Maria Lanakila Catholic Church

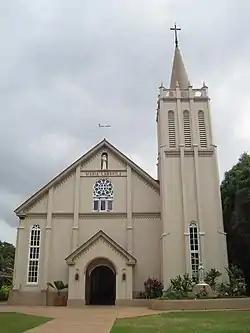

Maria Lanakila Catholic Church is a parish of the Catholic Church of Hawaii in the United States. Located in Lahaina on the island of Maui, the church falls under the jurisdiction of the Diocese of Honolulu and its bishop. The parish has a mission in Kapalua under the title of the Sacred Hearts of Jesus and Mary. "Maria Lanakila" means "Victorious Mary", the Hawaiian language equivalent to the English language epithet "Our Lady of Victory", which refers to the Blessed Virgin Mary.